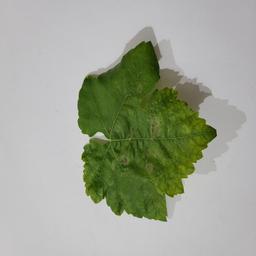
Label: Powdery Mildew